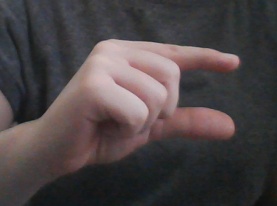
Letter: dal